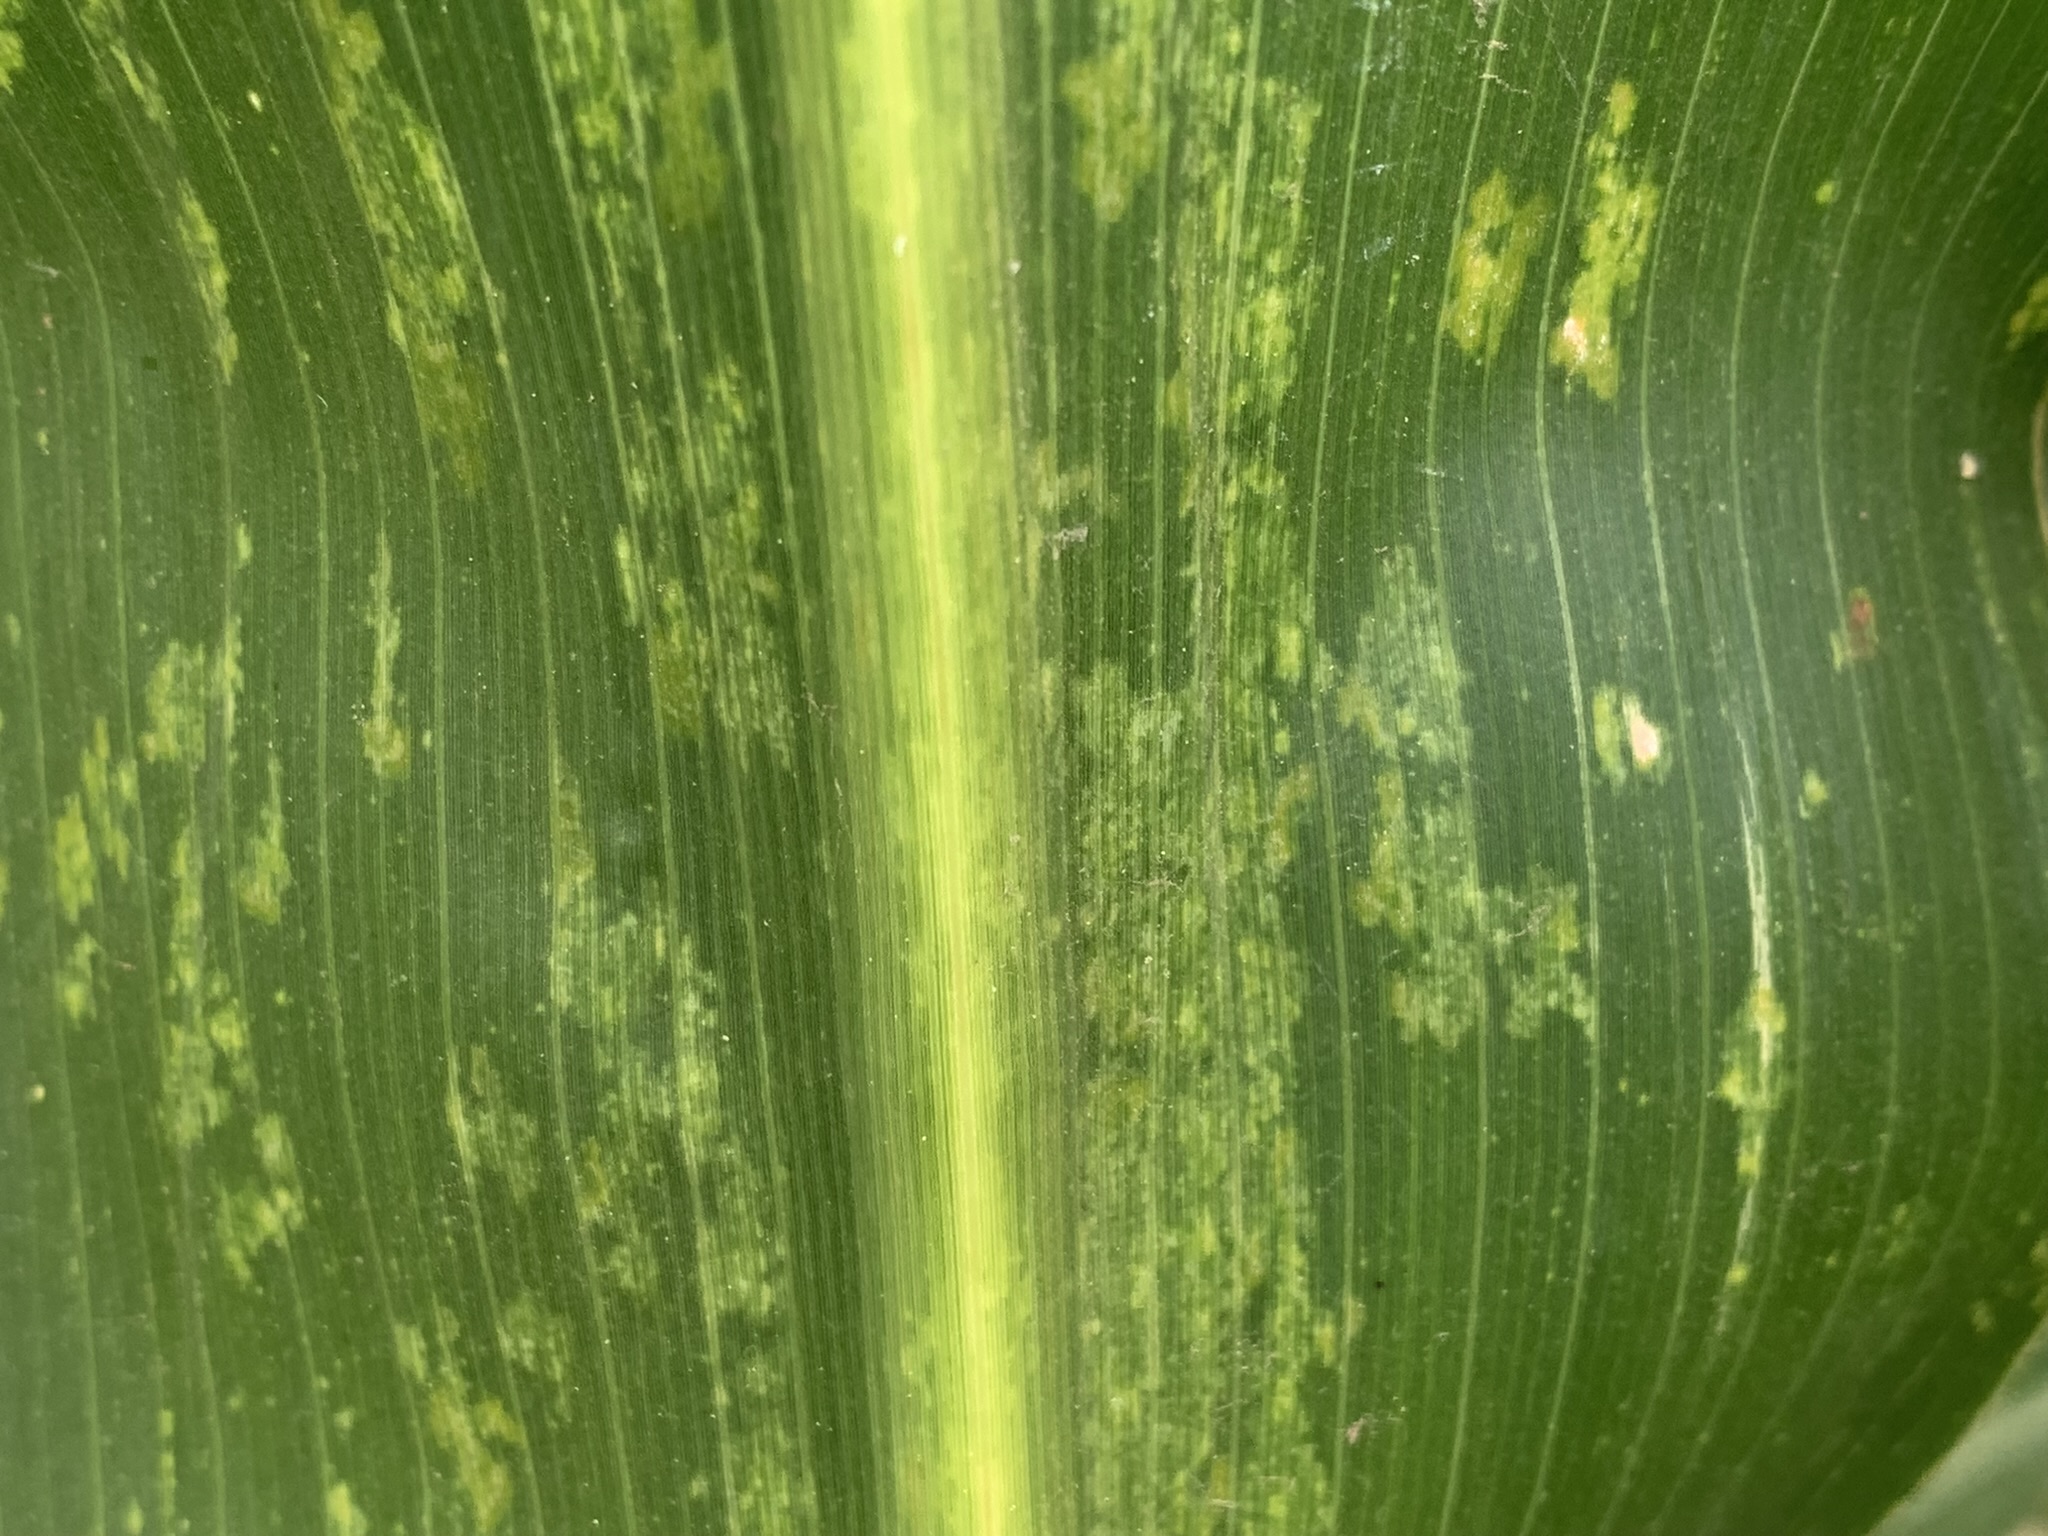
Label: MLN